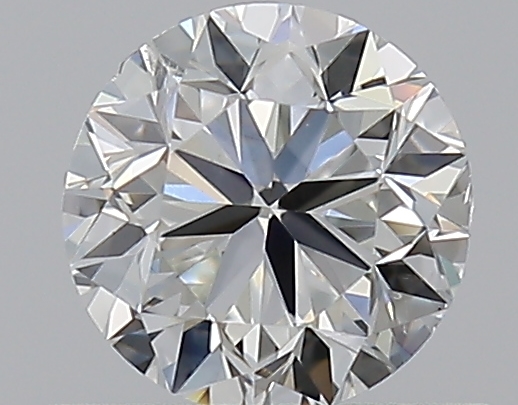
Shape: round
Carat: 0.5
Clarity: SI1
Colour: G
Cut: GD
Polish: EX
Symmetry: GD
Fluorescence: N
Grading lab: GIA
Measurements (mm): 4.87 x 4.93 x 3.17